Fie Woller

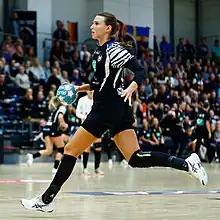
Woller in 2023

Fie Woller (born 17 September 1992) is a Danish handball player for Romanian club CSM Corona Brașov and the Danish national team.